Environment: real
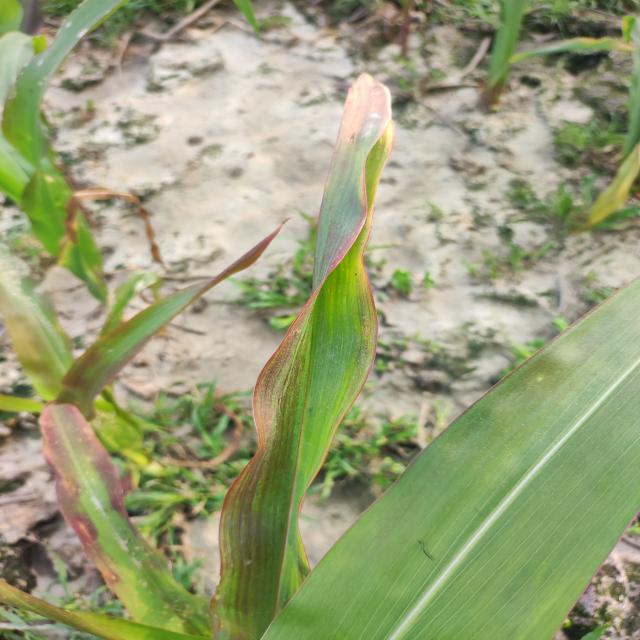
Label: phosphorus_deficiency